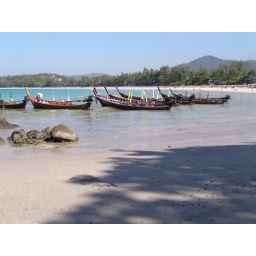
Hopefully there will be just as many boats at the beach over the next few years, so colourful and pretty